Survivors (2015 film)

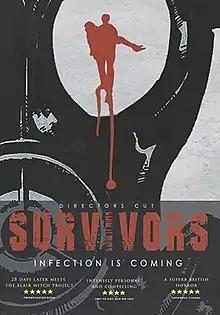

Survivors is a 2015 British horror film directed by Adam Spinks, co-written by Spinks with Laurence Timms.